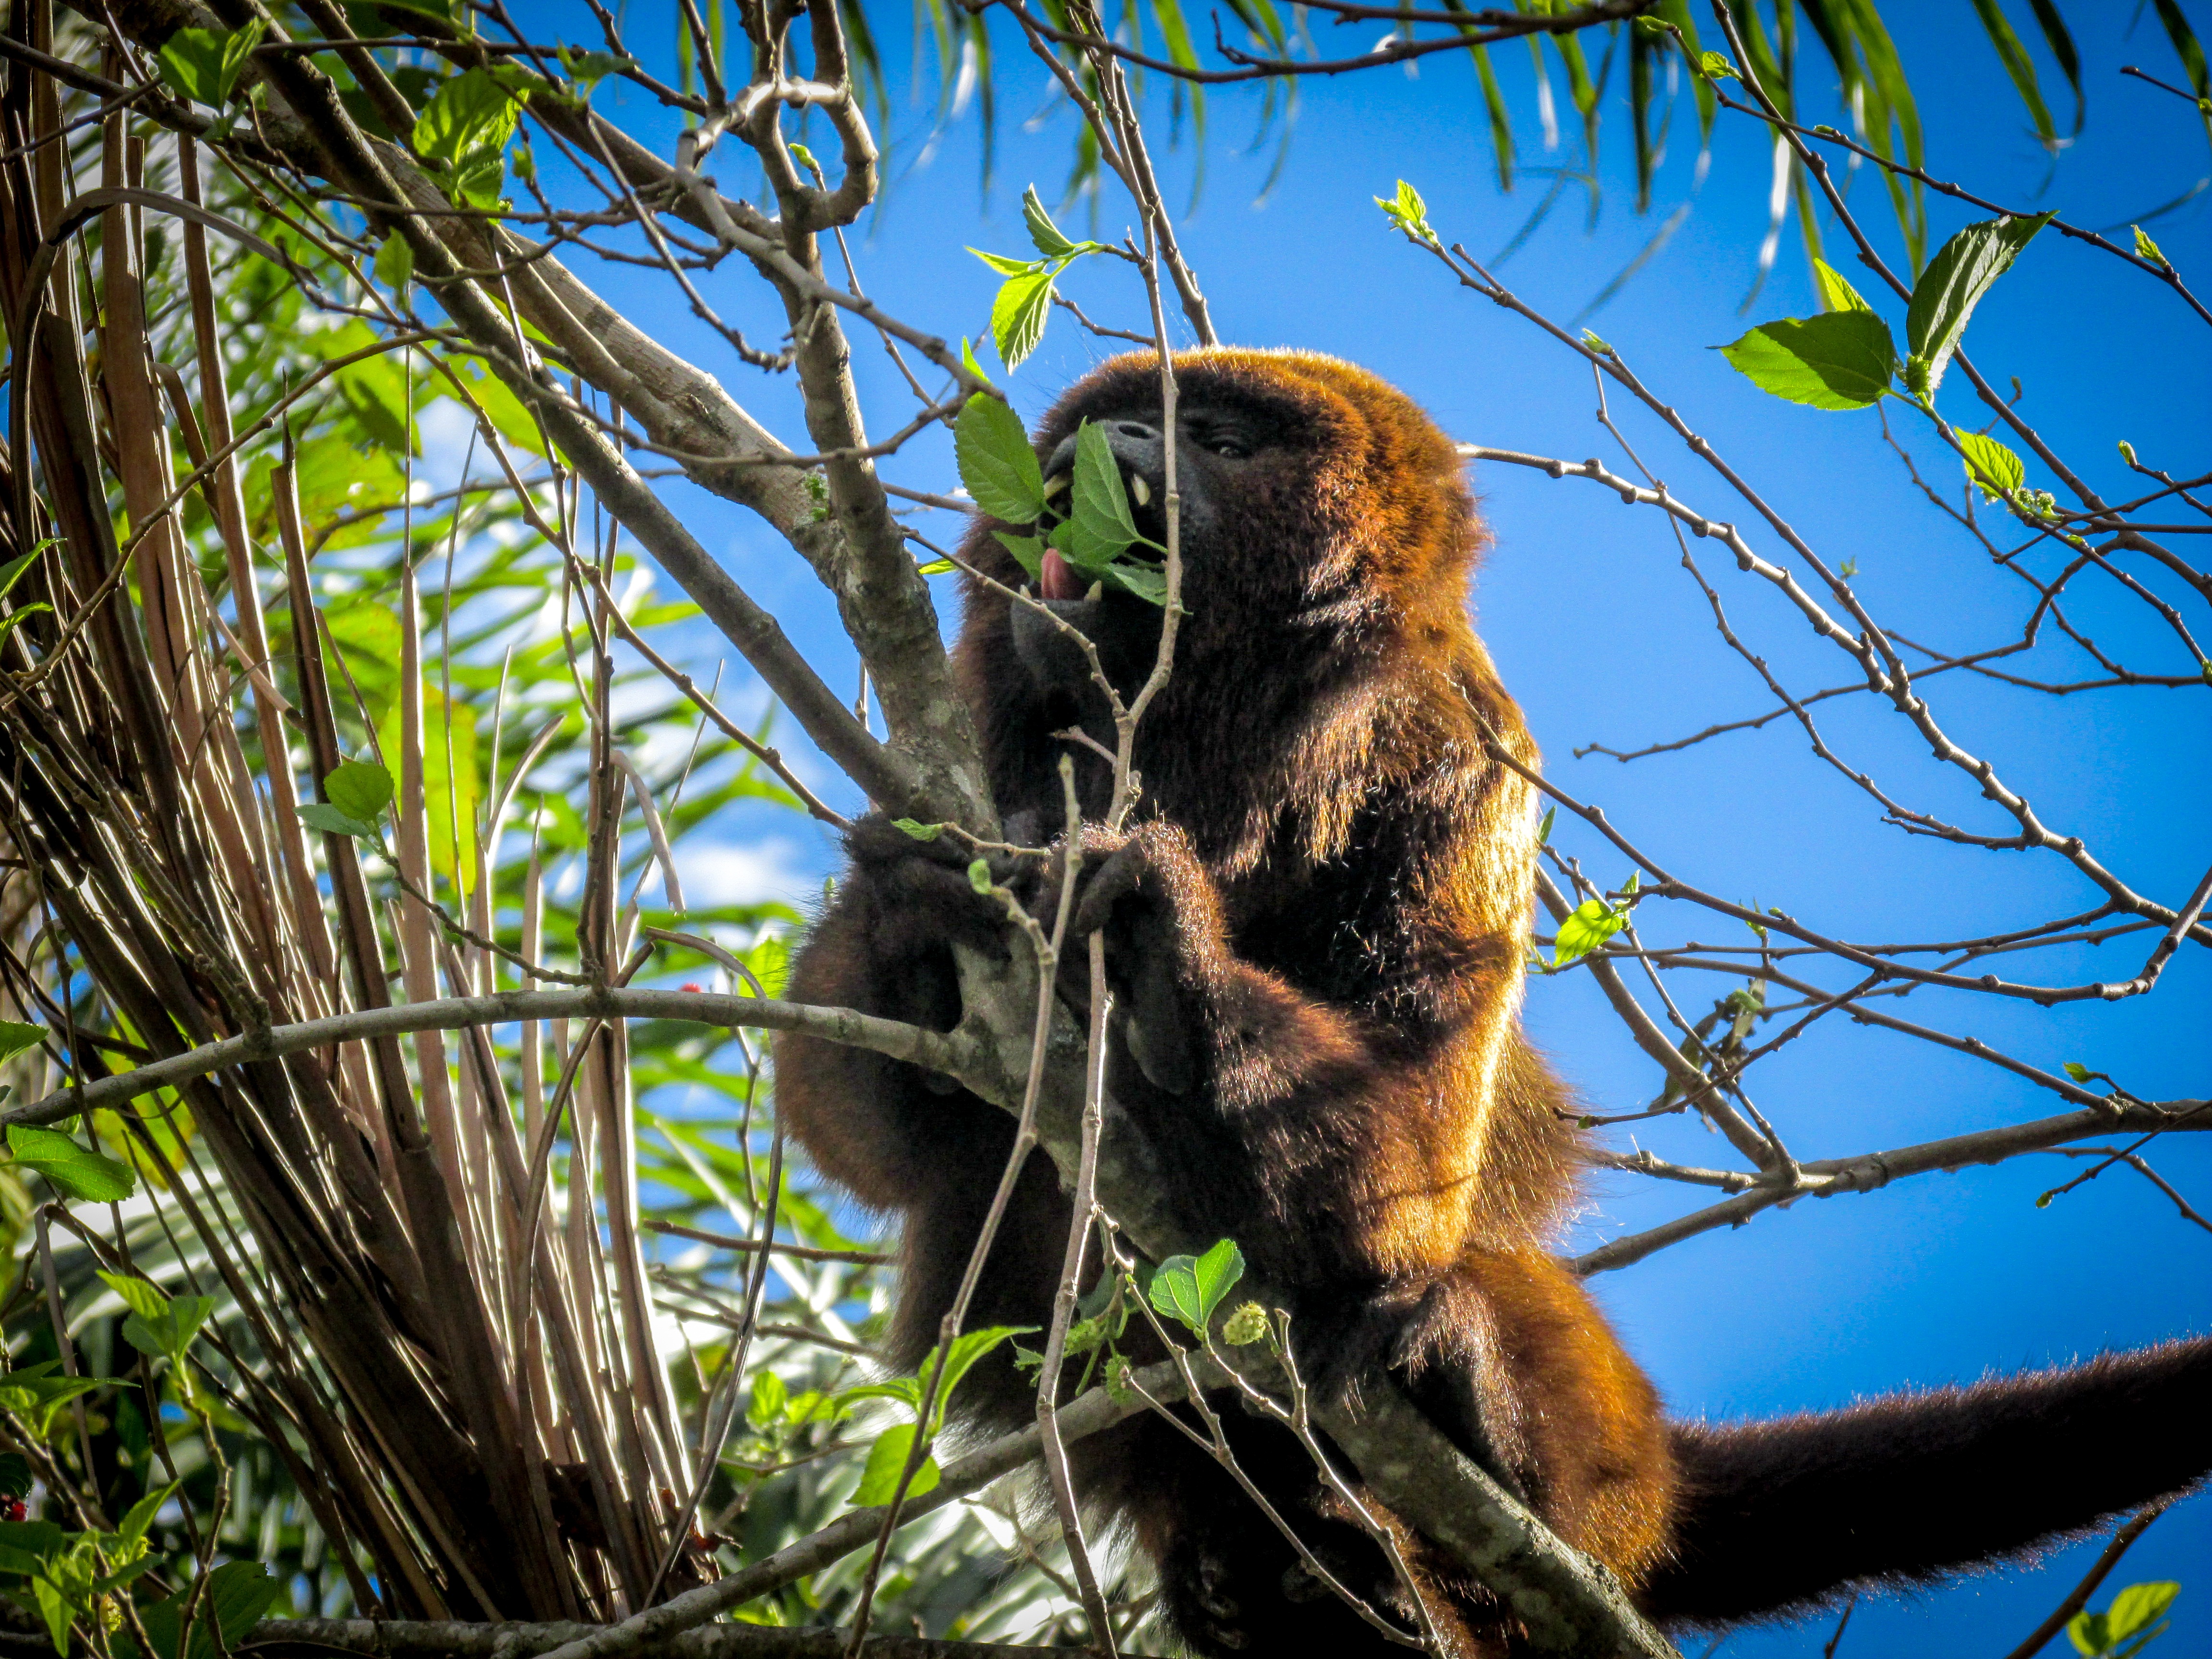
nature, branch, bird, animal, wildlife, wild, environment, zoo, jungle, monkey, owl, fauna, bird of prey, zoology, animals, vertebrate